List of international cricket centuries by Ricky Ponting

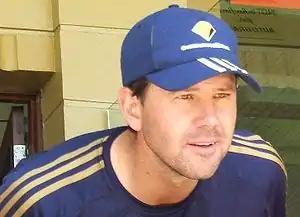
A man stands in front of a brick wall; he is wearing a cap.

Ricky Ponting is a former Australian cricketer and captain of the Australia national cricket team. He has scored centuries (100 or more runs) on 41 occasions in Test cricket and 30 times in One Day International (ODI) matches, both of which are Australian records. In Test matches, Ponting has scored hundreds against all Test playing countries. He is third (41) in the list of Test century-makers, behind Sachin Tendulkar (51) & Jacques Kallis (45). Ponting's first Test century was achieved against England at Headingley in 1997, when he scored 127. His highest innings is 257, scored against India in late-2003 at the Melbourne Cricket Ground. Ponting, among 41 centuries, has scored 6 double centuries, while his Test centuries have been made at 21 cricket grounds, including 15 at venues outside Australia. Ponting has been dismissed four times in the nineties, along with 96 on his Test debut. Ponting has scored centuries in both innings of a Test three times, equalling the record set by Sunil Gavaskar. This included a century in each innings of his 100th Test match thus becoming the only player in history to achieve that feat. In that match he also guided Australia to a successful run chase against South Africa on the final day. In 2006, Ponting scored seven centuries, the most by an Australian in a year.